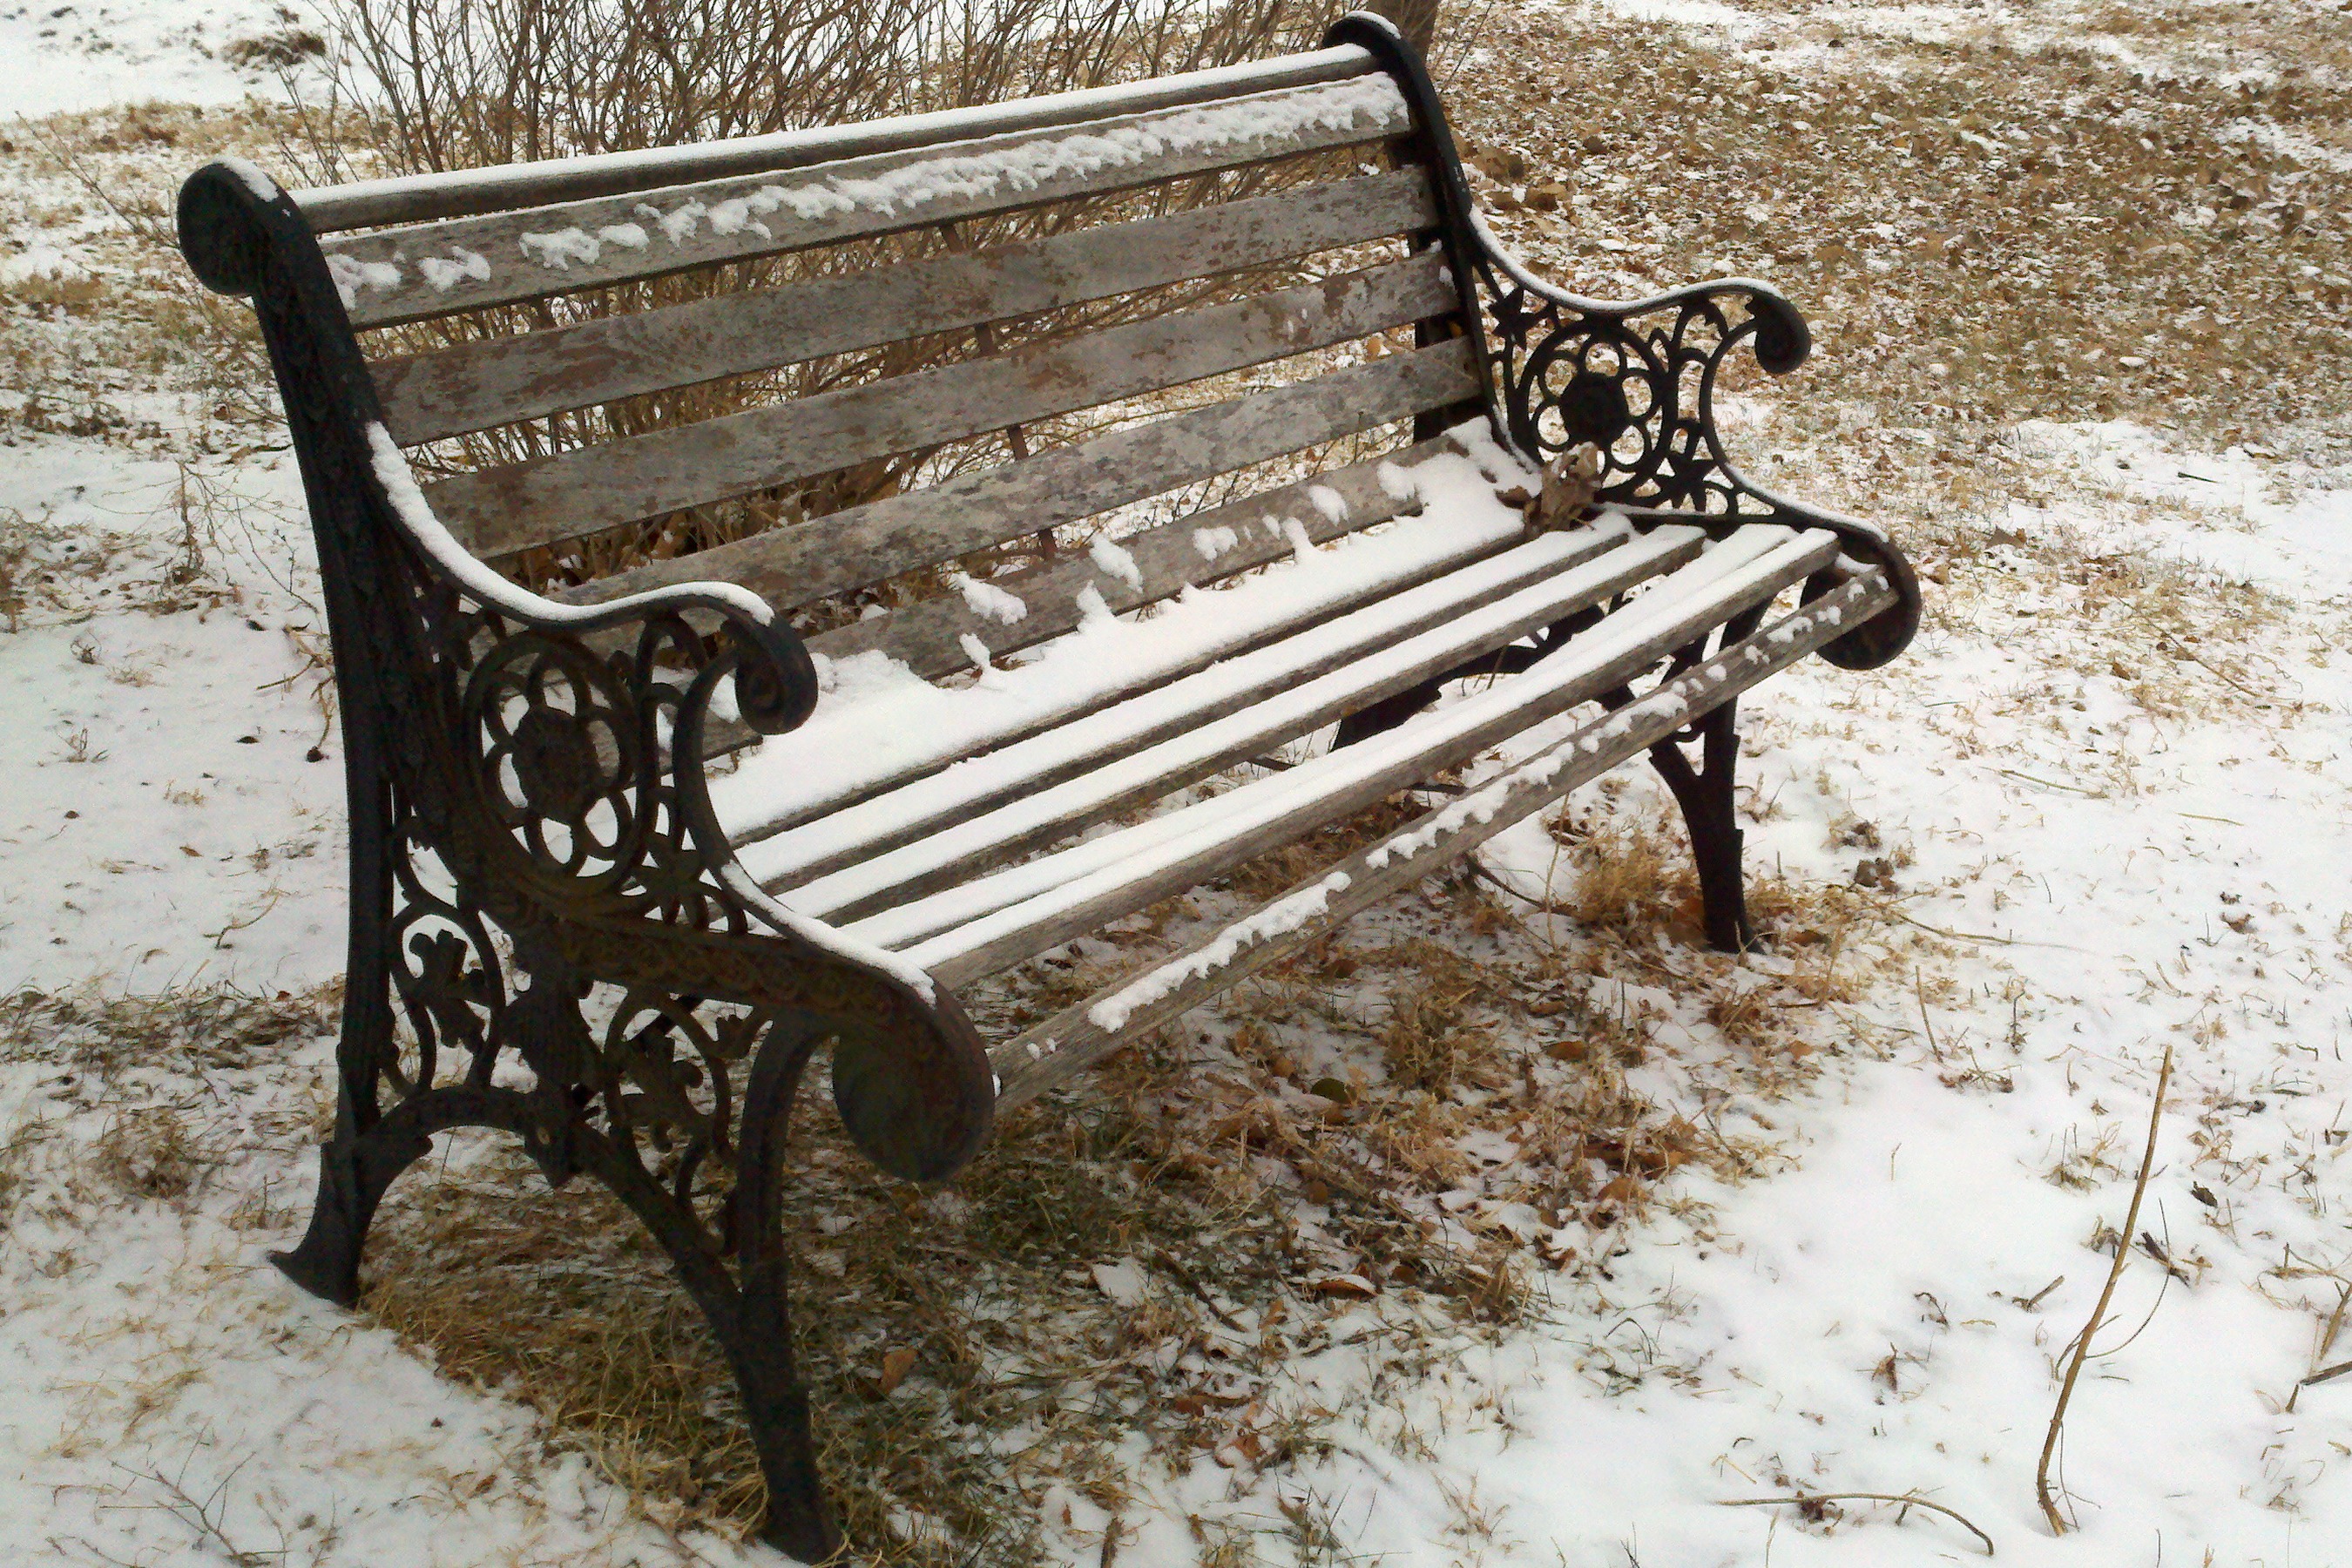
table, snow, cold, winter, wood, bench, chair, seat, park, furniture, lonely, product, iron, cast iron, quiet